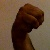
The image shows a hand gesture representing the letter 'M' in Indian Sign Language.